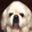
Label: dog